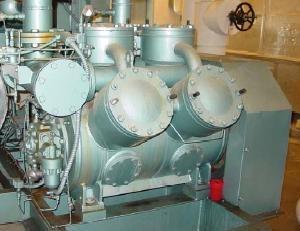
Un compresseur mécanique est un organe mécanique destiné à augmenter la pression d'un gaz, et donc son énergie.
Un compresseur alternatif ou compresseur à pistons est un compresseur mécanique qui sert à fournir des gaz à haute pression. Pour y parvenir, il a recours à des pistons entraînés par un vilebrequin.